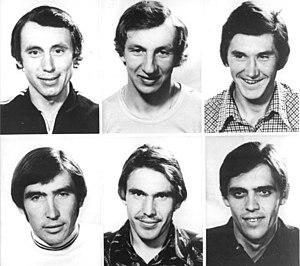
Une Équipe cycliste de l'Union soviétique est présente dans les compétitions cyclistes internationales sur route à partir des Jeux olympiques d'été de 1952. Jusqu'à sa dissolution, en 1991, elle a été constituée par l'élite des coureurs cyclistes des différentes Républiques de l'Union soviétique. En quarante années d'existence elle a été présente dans la plupart des grandes épreuves cyclistes "amateurs", puis "open". Le "bilan" est à mesurer à l'aune du cyclisme de cette période, où une séparation quasi étanche, jusque vers 1975 sépare le cyclisme "professionnel" et le cyclisme "amateur". Les succès du cyclisme soviétique sont néanmoins de grande valeur et lui confèrent une place de choix dans l'histoire de ce sport. Il y a des individualités, dont les performances sont à l'égal des champions occidentaux, tels les champions olympiques Viktor Kapitonov et Sergueï Soukhoroutchenkov, il y a aussi un esprit d'équipe qu'insufflent les responsables de l'équipe et que l'État soviétique promeut par des aides matérielles et des reconnaissances symboliques : décorations, diplômes, etc.